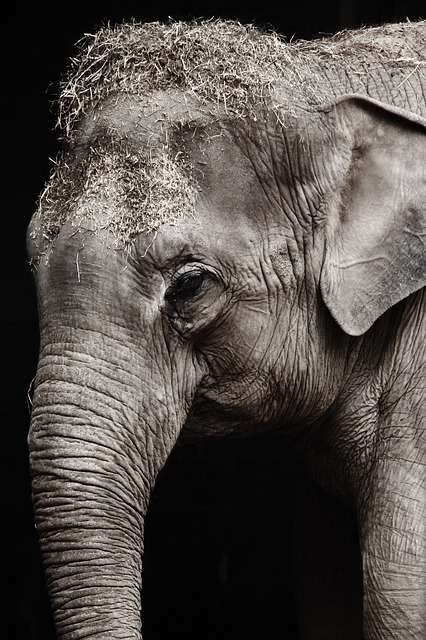
Label: elefante